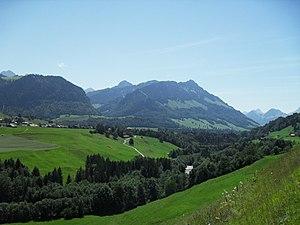
Vu sur la vallée du Javro du côte de Cerniat, près du sorti du village.